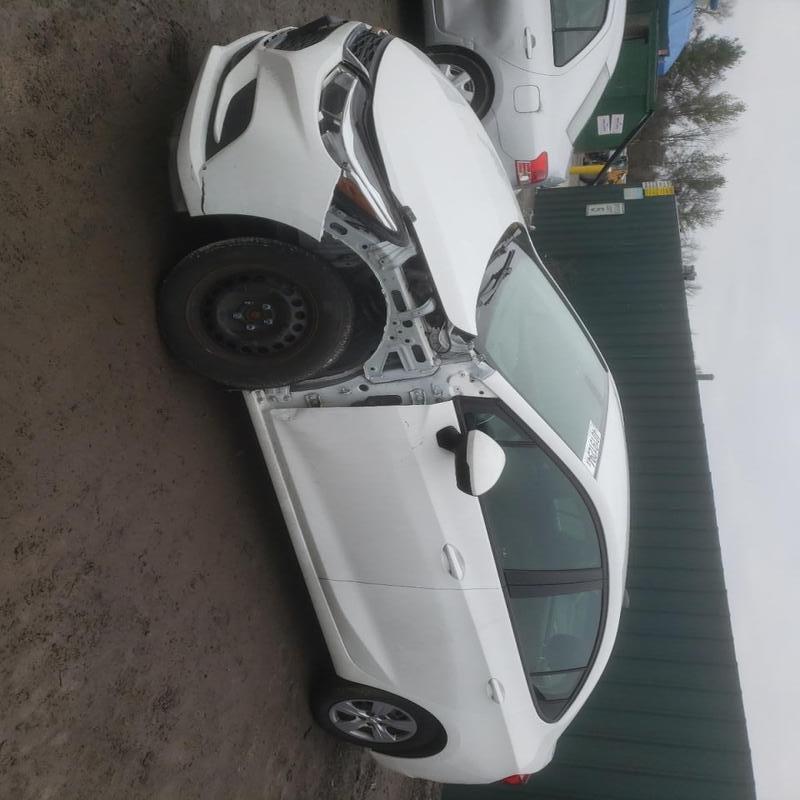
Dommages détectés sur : pare-choc avant, aile avant gauche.
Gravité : majeur